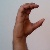
The image shows a hand gesture representing the letter 'C' in Indian Sign Language.